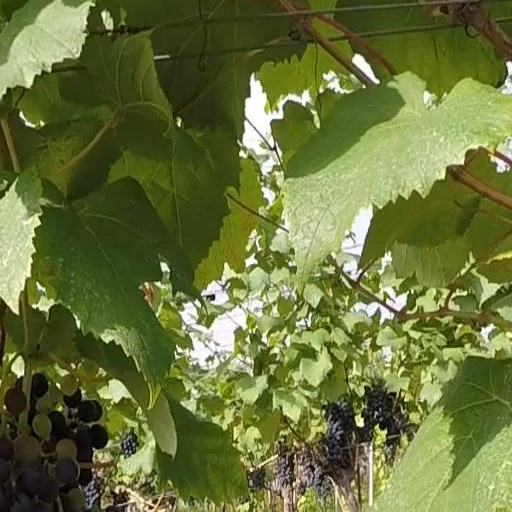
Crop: grape